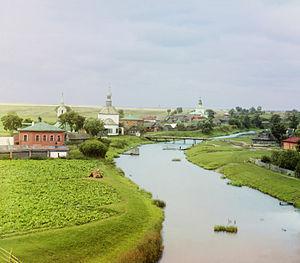
Collection des curiosités remarquables de l'Empire russe par Prokoudine-Gorski est une des premières collections au monde de photographies en couleurs. Elle constitue un patrimoine unique pour les peuples de l'ancien Empire russe et pour toute l'humanité. Son créateur est le célèbre inventeur russe Sergueï Prokoudine-Gorski. Mais il faut remarquer que l'exécution effective de nombreuses photos est due à ses collaborateurs.